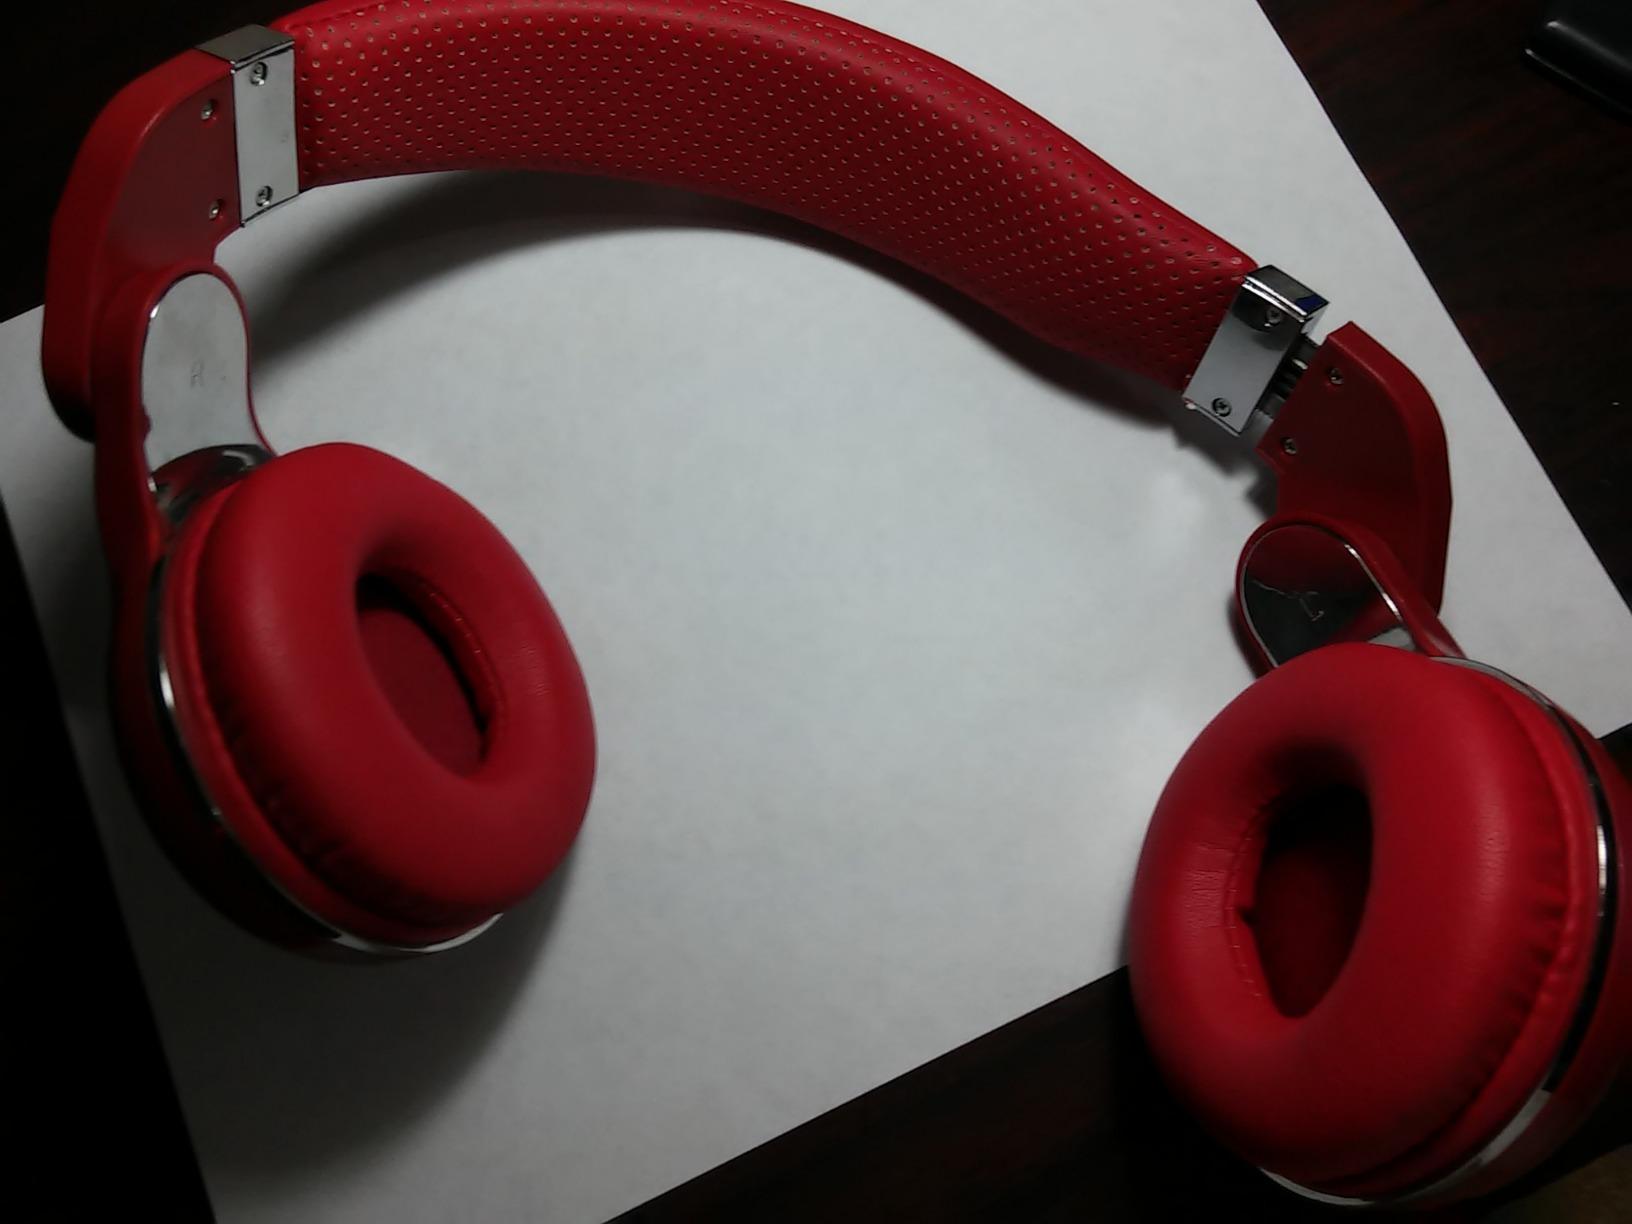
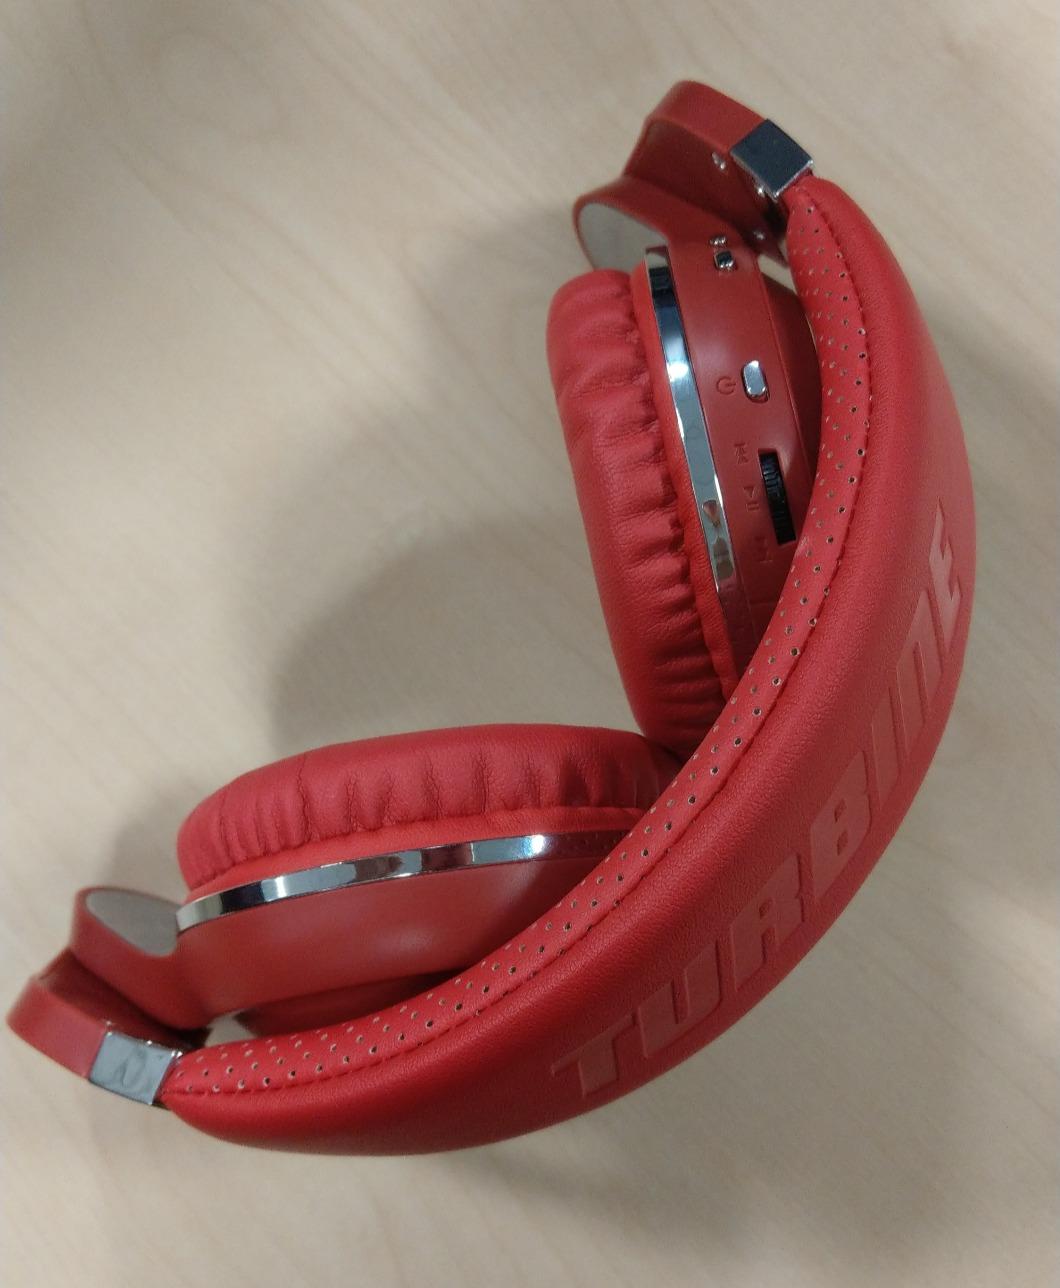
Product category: headphones
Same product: yes